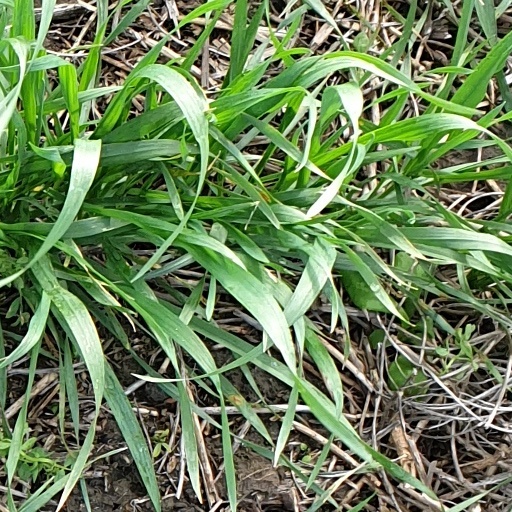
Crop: wheat